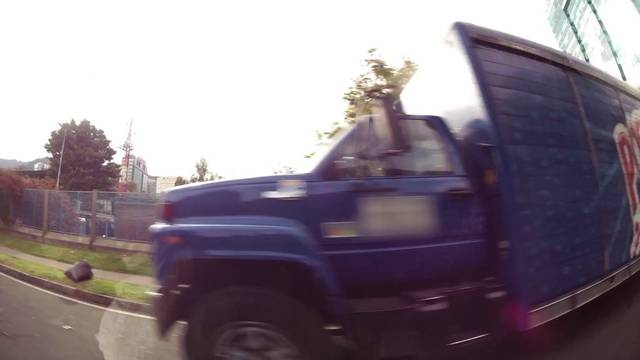
Region: Colombia
Coordinates: 4.692, -74.039